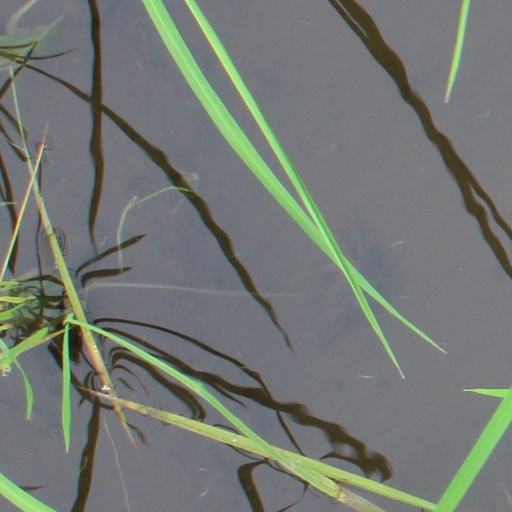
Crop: rice